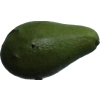
Label: green_avocado